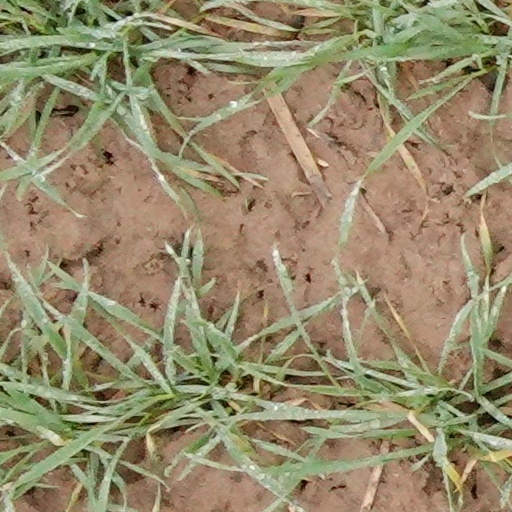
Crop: wheat